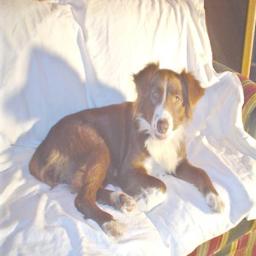
Animal: dogs